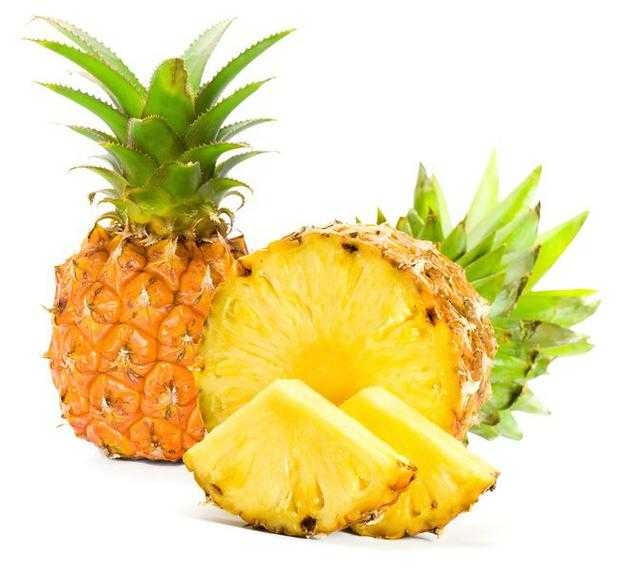
Label: Pineapple